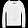
Label: Pullover